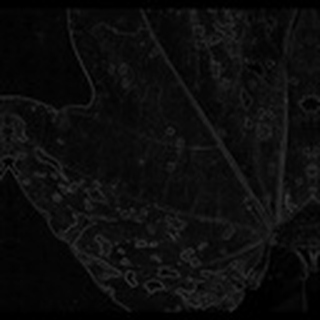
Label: cotton_target_spot